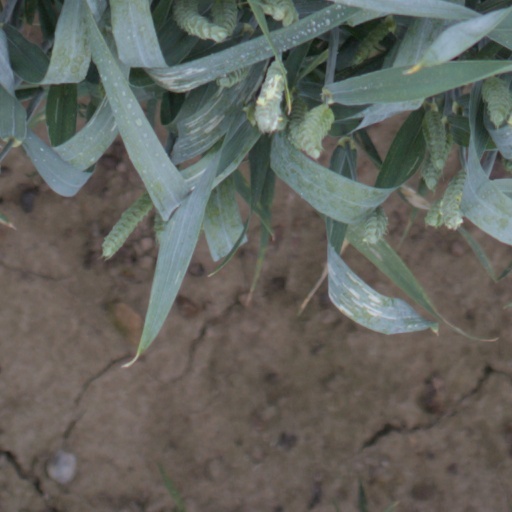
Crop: wheat